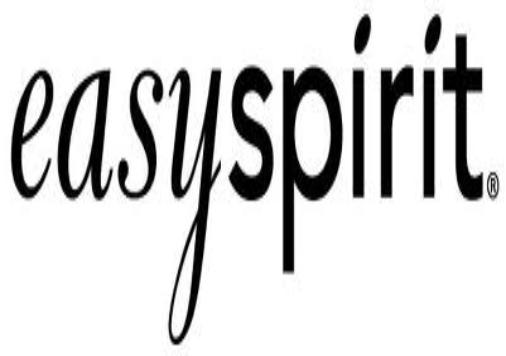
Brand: Easy Spirit
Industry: Clothes